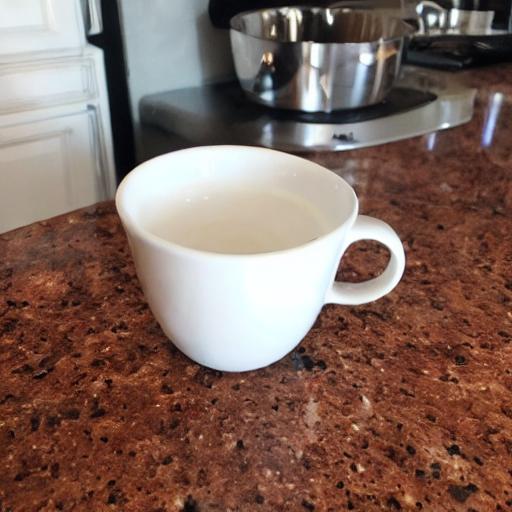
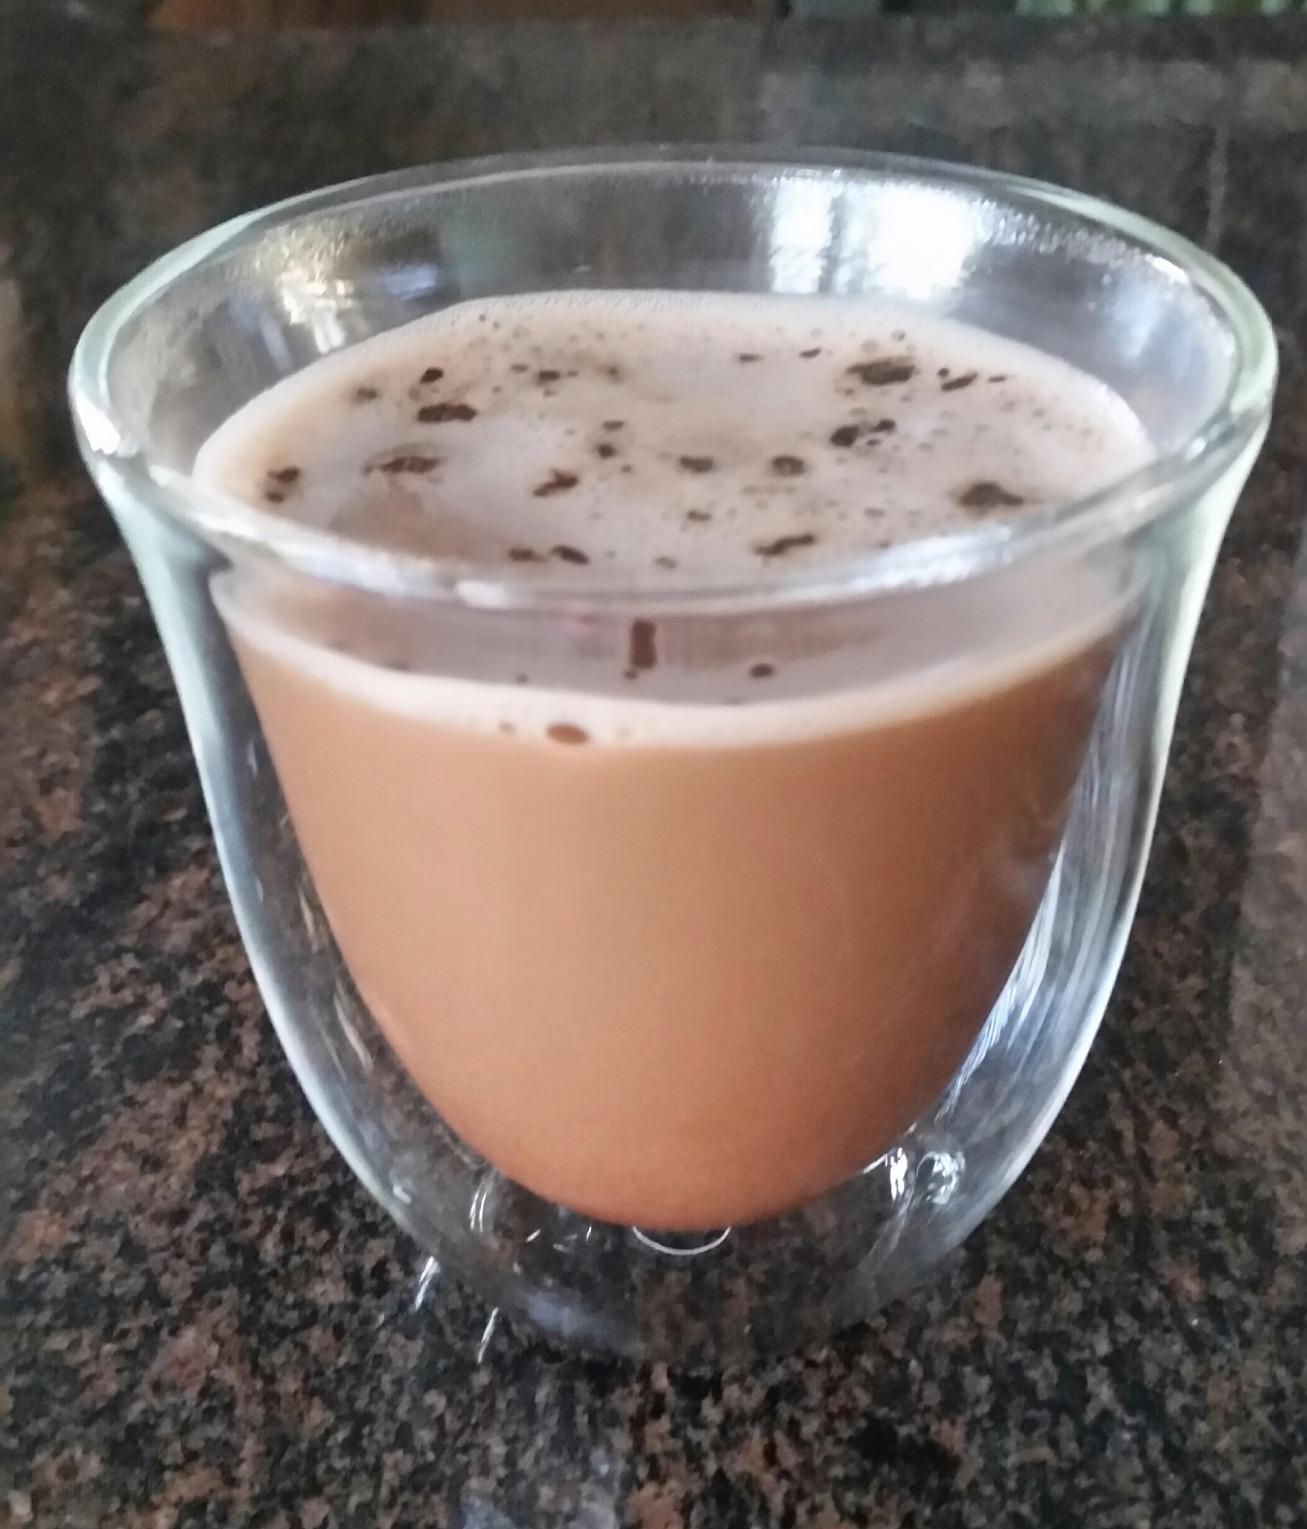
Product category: items_mug
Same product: no